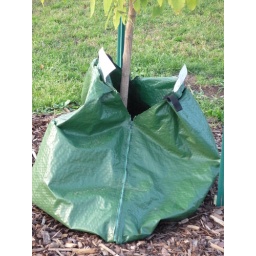
These bags have a in the bottom that allows the water to slowly dispense.